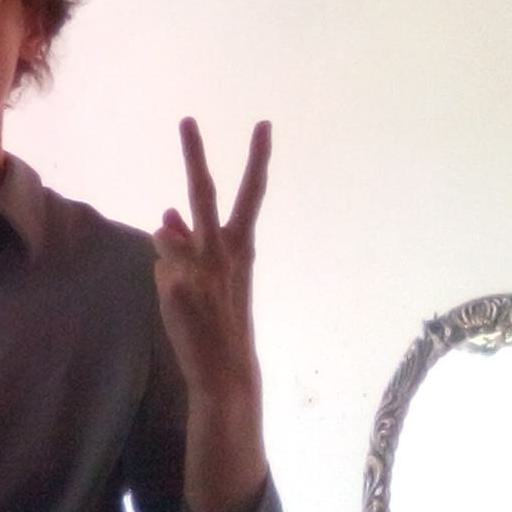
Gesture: peace_inverted